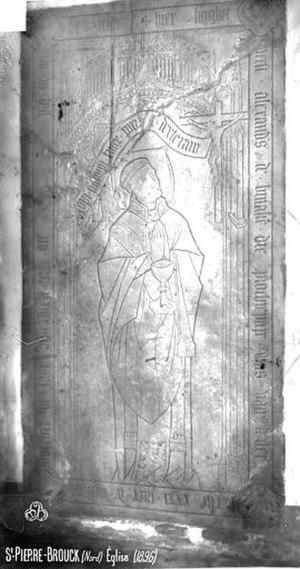
Pierre tombale.